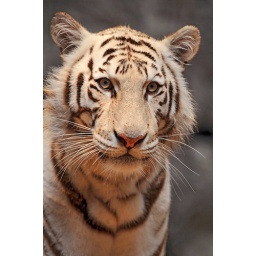
Picture of the white tigress taken during the show, in a quite dark hall...